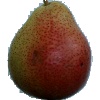
Label: Pear Forelle 1